Hollin Hills

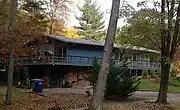
Example of House Unit Decca constructed in 1962 designed by developer Robert C. Davenport.

The structures and community of Hollin Hills has won many architectural and landscape design awards beginning with the Revere Quality House award from the Southwest Research Institute in 1950. After more than 25 years, the community was the inaugural awardee of the Test-of-Time Award (Residential category) from the Virginia Society of the American Institute of Architects (AIA) for its lasting appeal in site-planning, house sitting and architecture for houses on Stafford Road.